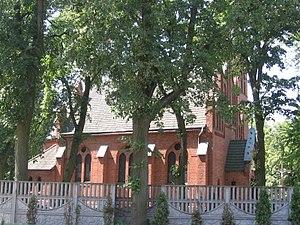
Złotów est une commune urbaine de la Voïvodie de Grande-Pologne et du powiat de Złotów.